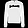
Label: Pullover